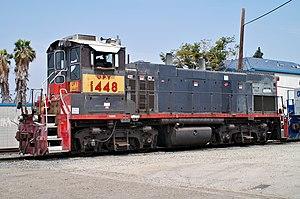
La Southern Pacific Transportation Company est une ancienne compagnie de chemin de fer américaine.